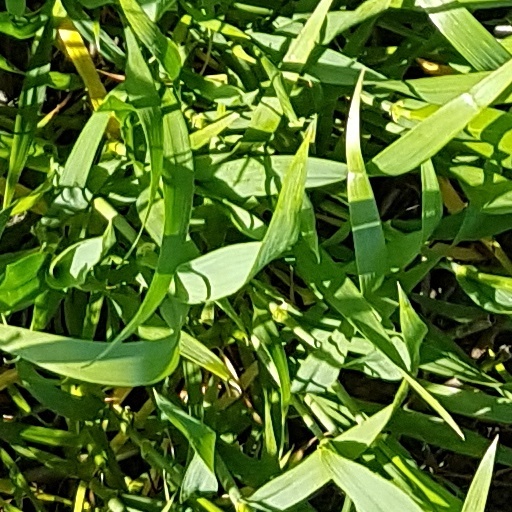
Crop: wheat